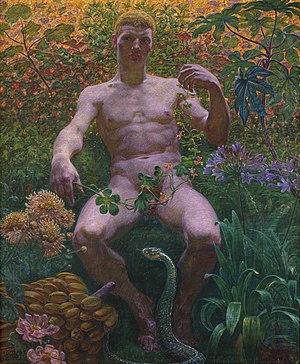
Peder Henrik Kristian Zahrtmann, connu sous le nom de Kristian Zahrtmann, né le 31 mars 1843 à Rønne, et mort le 22 juin 1917 dans le quartier Frederiksberg à Copenhague, est un peintre danois.